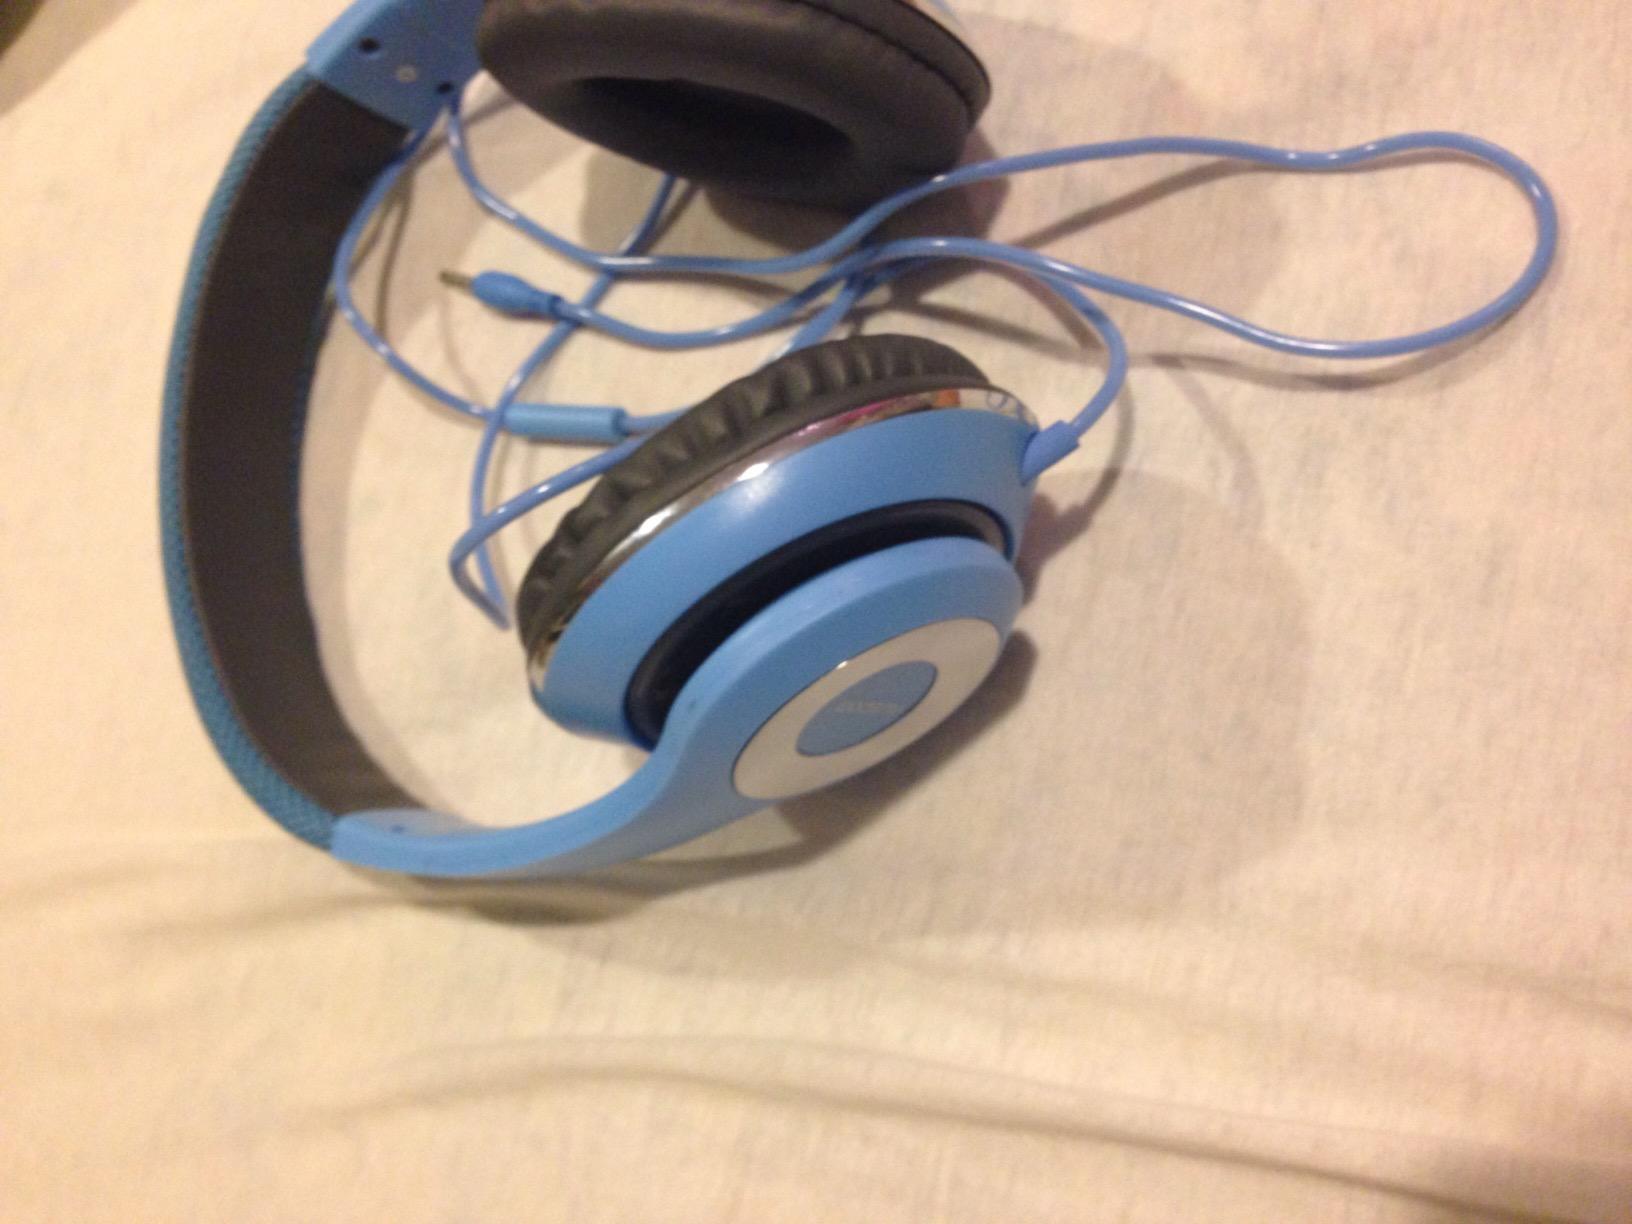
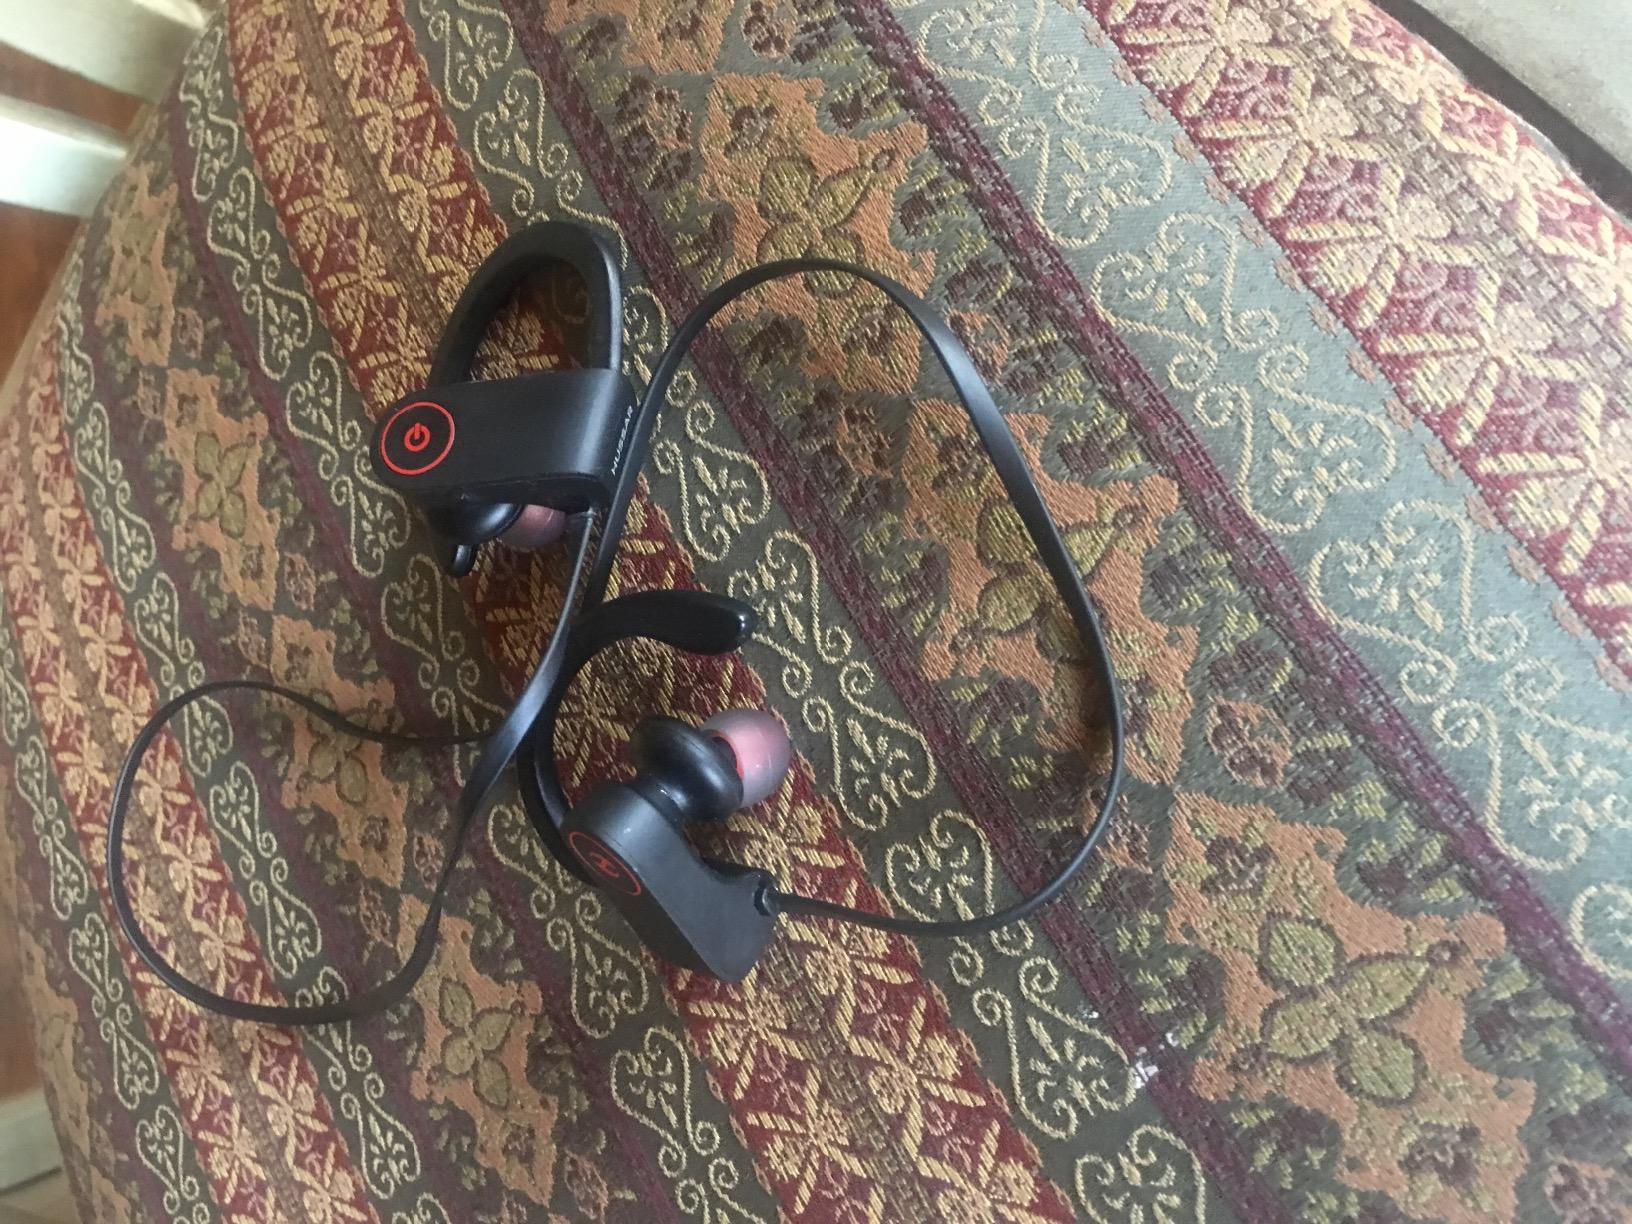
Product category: headphones
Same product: no